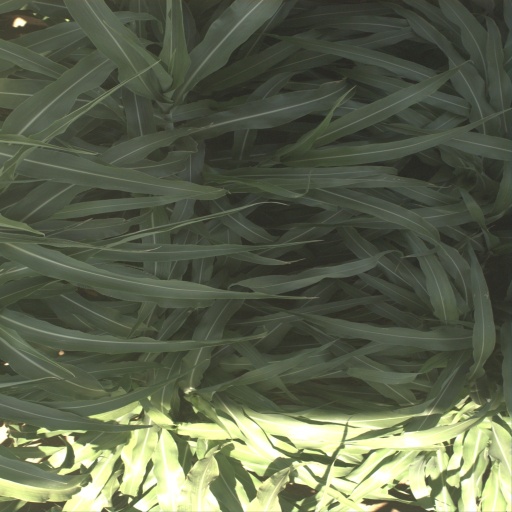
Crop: sorghum